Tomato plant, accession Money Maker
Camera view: bottom (45 deg); turntable rotation: 210 degrees
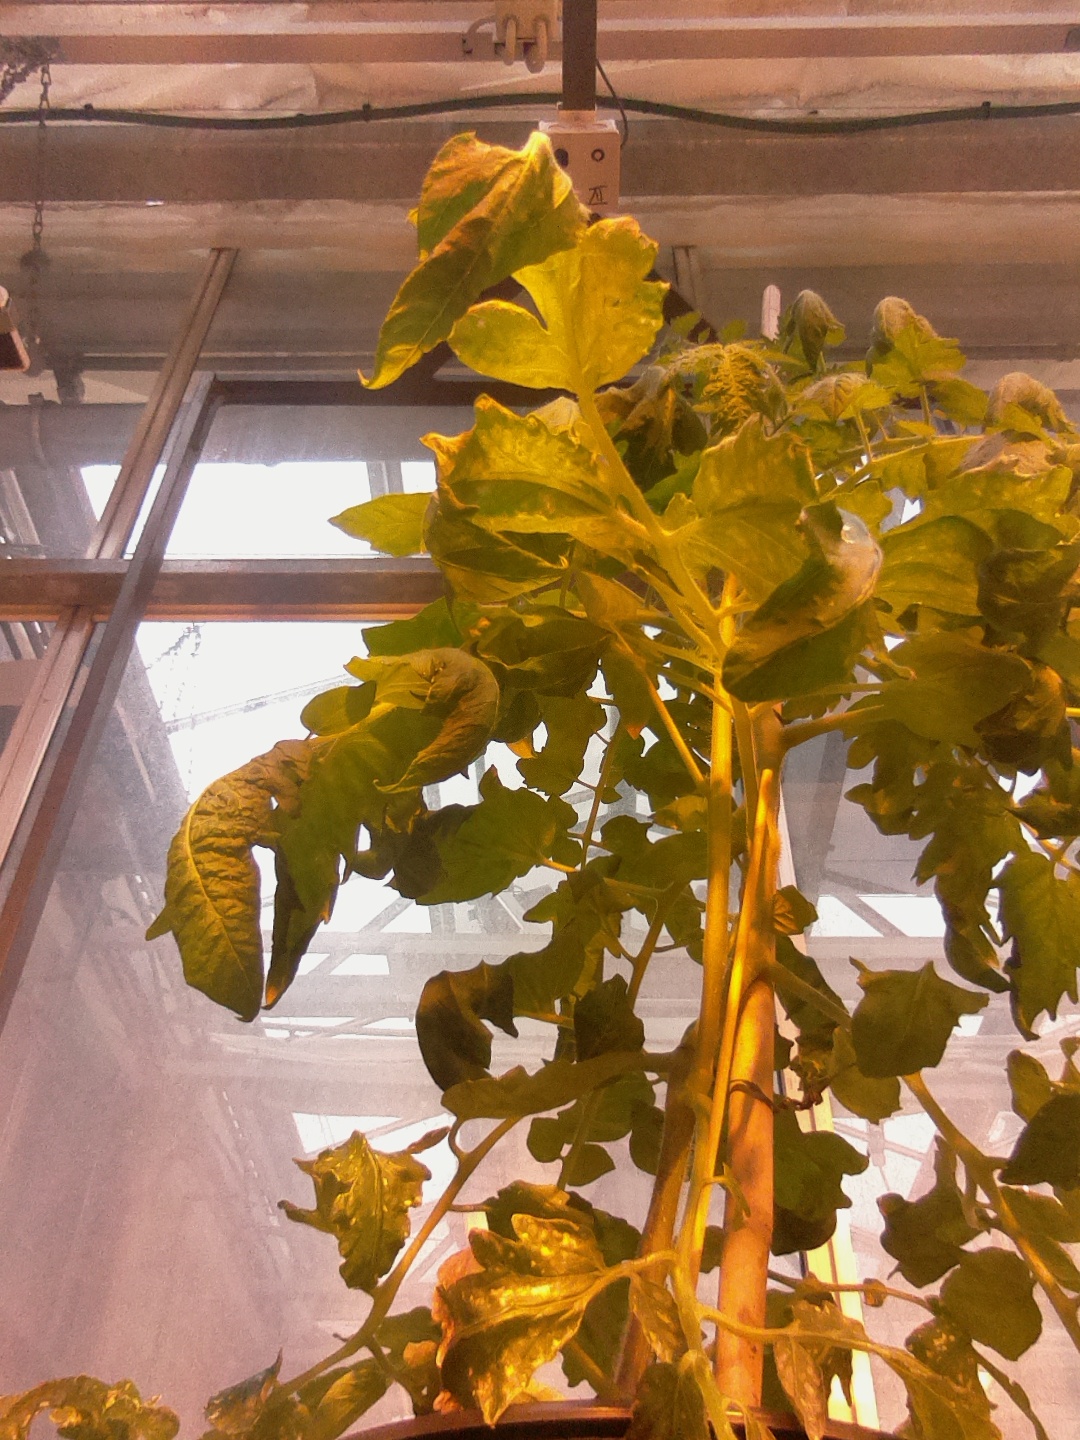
BBCH growth stage 64: 40%-50% of flowers open